Rumen Leonidov

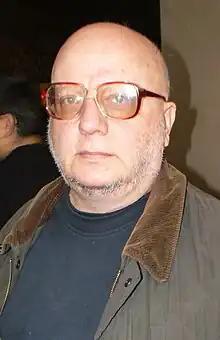
Rumen Leonidov

Rumen Leonidov (born 17 May 1953) is a Bulgarian poet, translator, journalist and publisher. He has published nine books and received numerous Bulgarian as well as international awards for poetry. He was born in Sofia and earned a degree in Bulgarian philology from Plovdiv University.